Jean-Baptiste Olivier

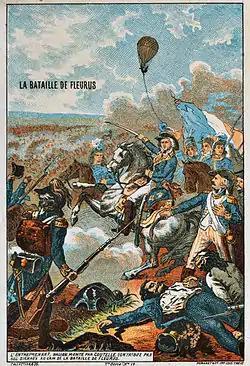
Balloon at the Battle of Fleurus

On 16 June 1794, Jourdan was defeated in the Battle of Lambusart. William V, Prince of Orange with 43,000 Allies met Jourdan with 58,000 men in a heavy fog. Jean-Baptiste Kléber on the French left flank beat the Coalition troops in front of him. Jourdan wanted Kléber to wheel to his right to aid Morlot's men who were fighting in the center. The fog lifted, revealing that the Army of the Ardennes soldiers under François Séverin Marceau on the French right flank had fled. Jourdan's army was compelled to retreat after losing 3,000 casualties and 8 guns, while capturing 7 guns and inflicting 2,796 casualties on the Allies.